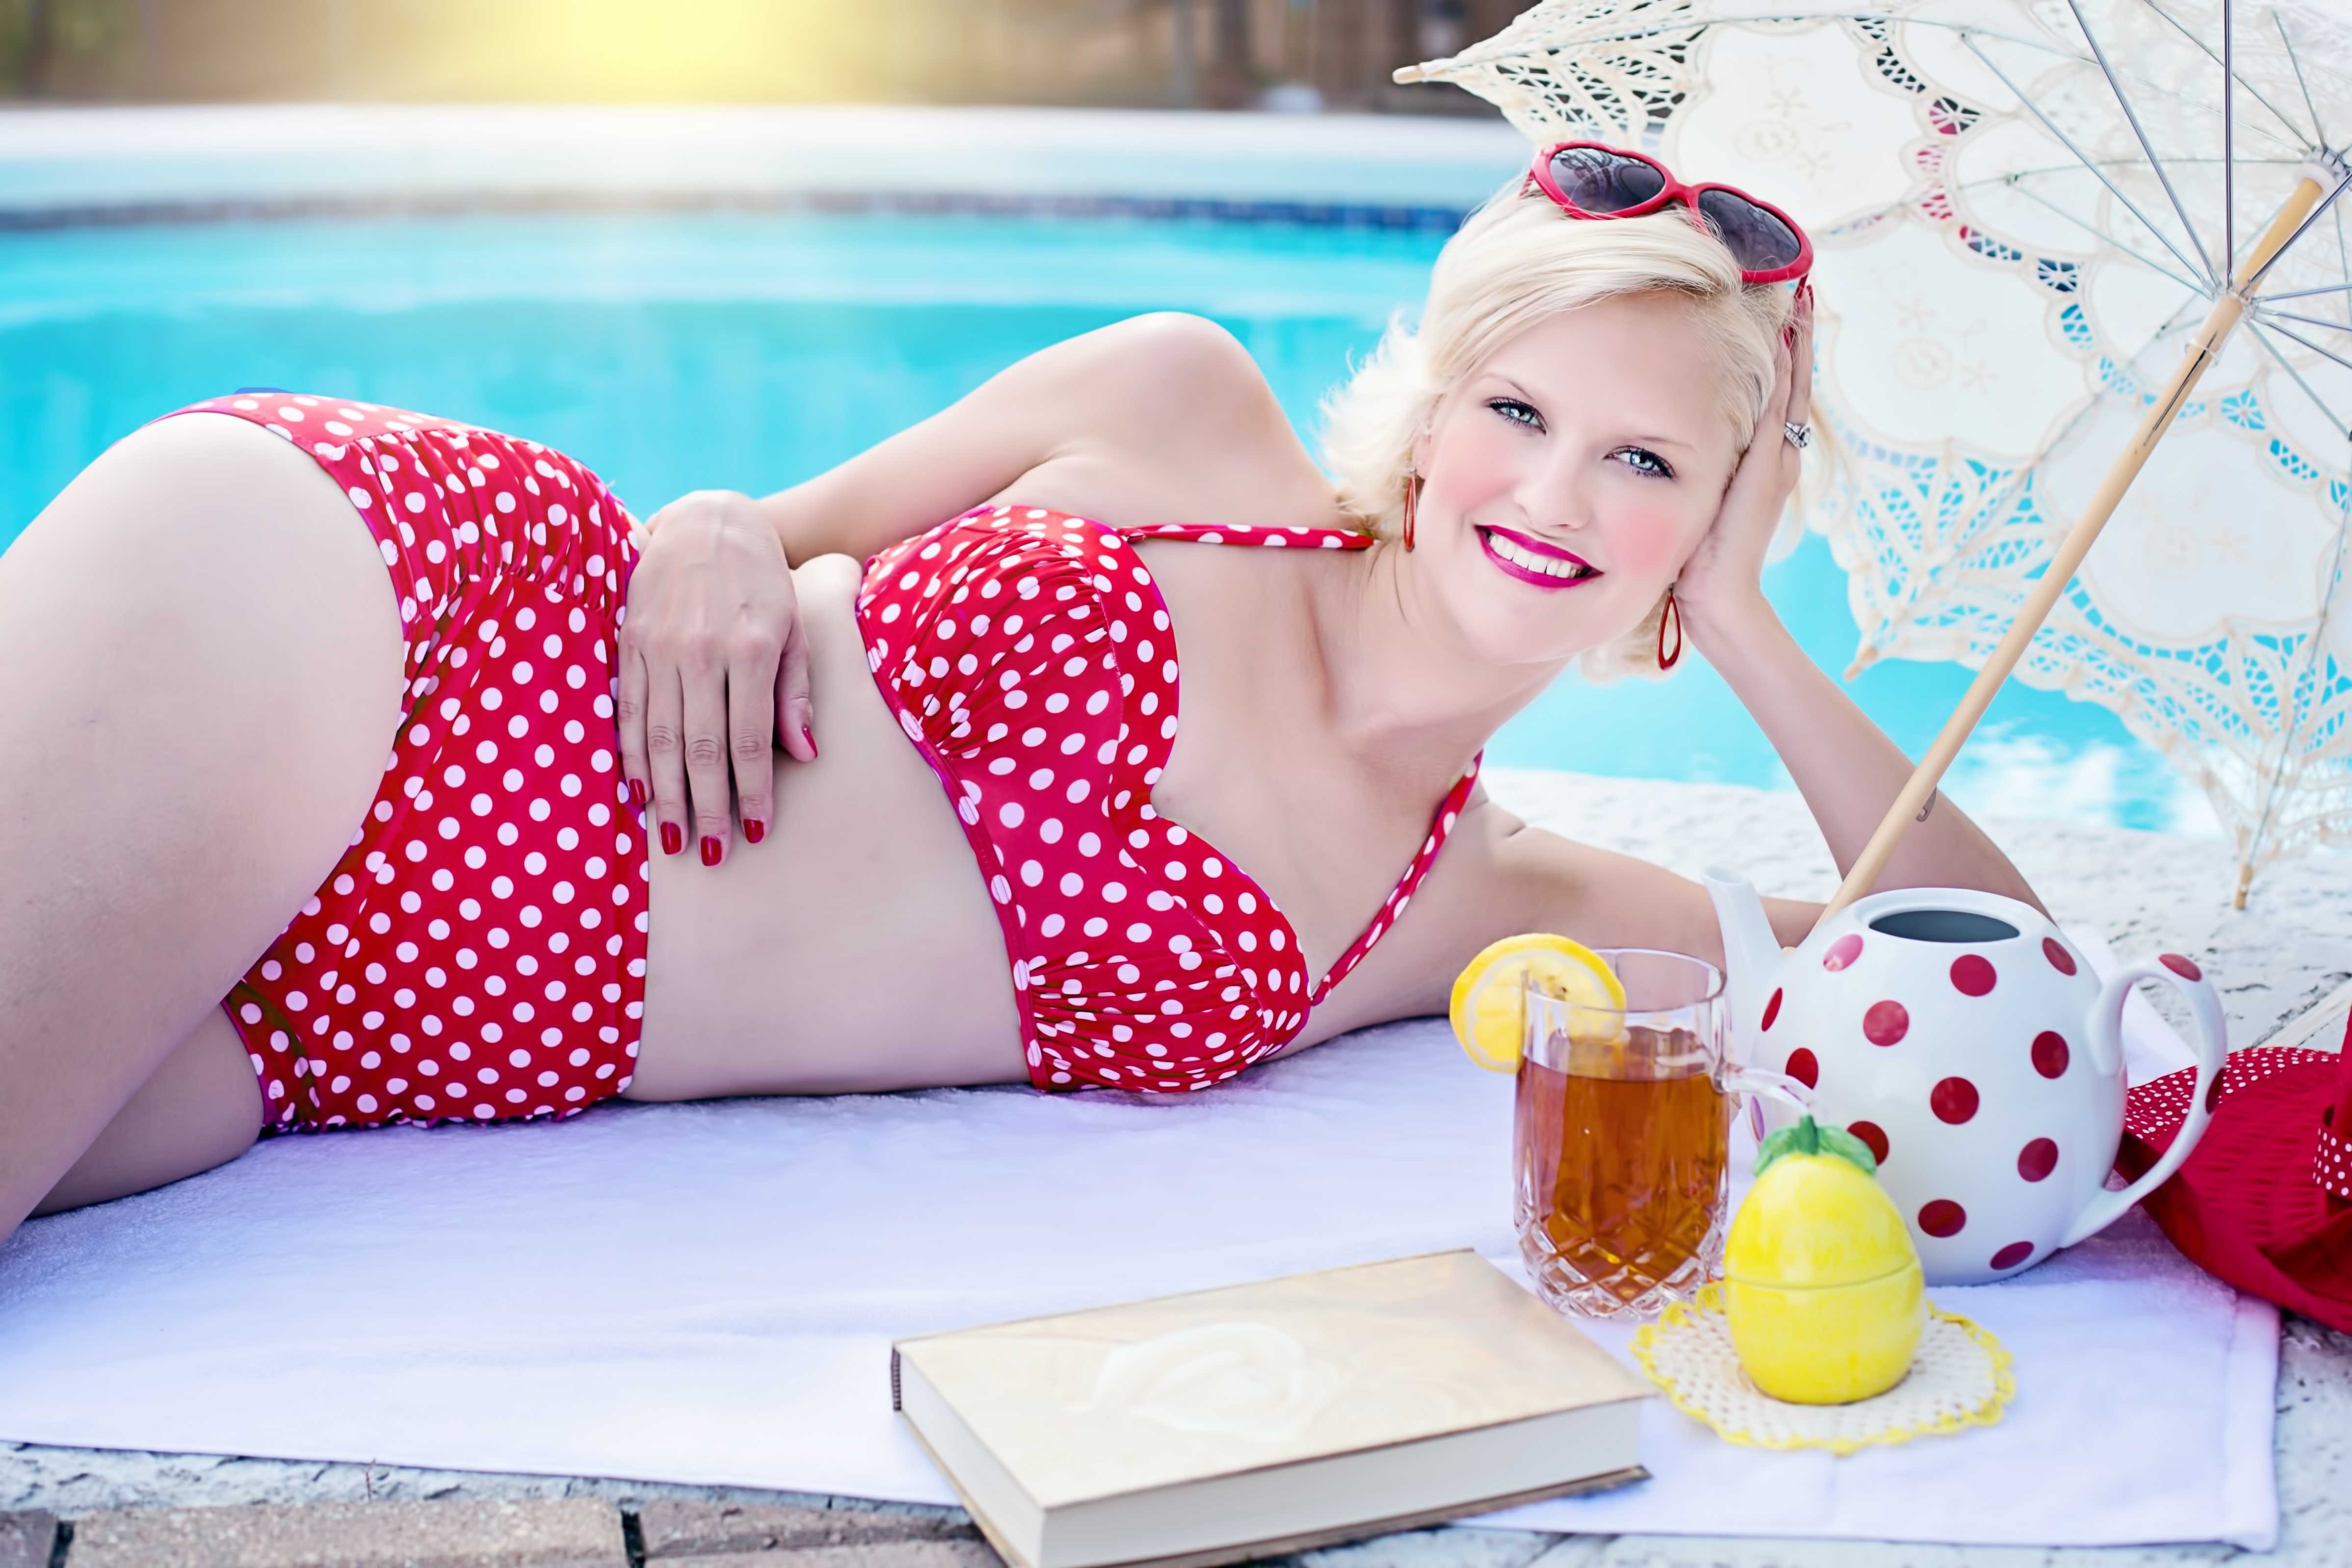
woman, play, summer, vacation, pool, sunbathing, young, clothing, relaxing, relaxation, poolside, attractive, photo shoot, bathing beauty